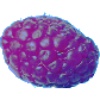
Label: Raspberry 1